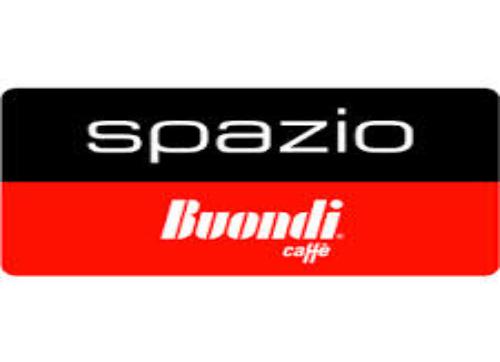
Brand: Buondi
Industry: Food